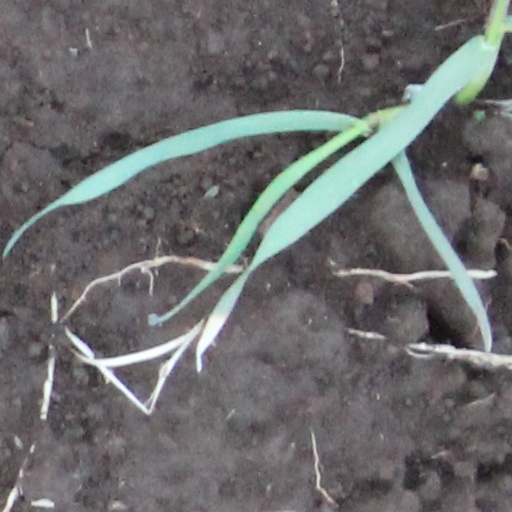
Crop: wheat